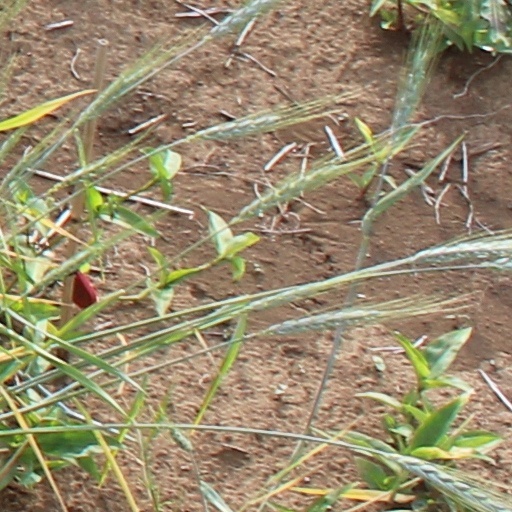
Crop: wheat